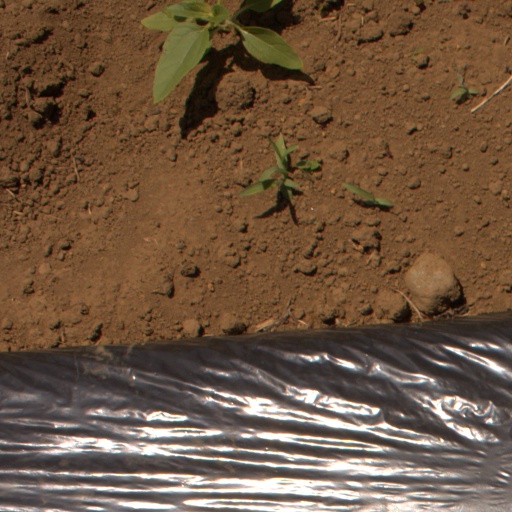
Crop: Jerusalem artichoke